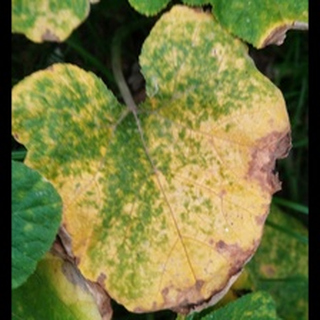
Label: pumpkin_powdery_mildew